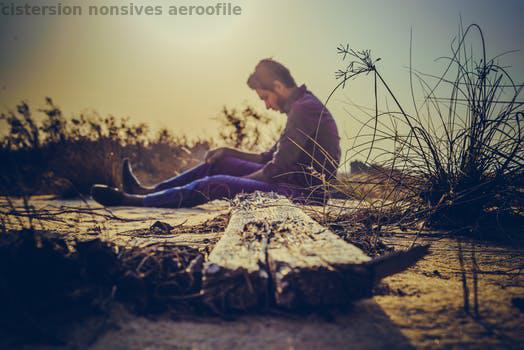
Label: Watermark